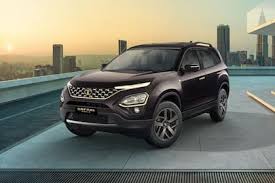
Label: noambulance